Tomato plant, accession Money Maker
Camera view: bottom (45 deg); turntable rotation: 150 degrees
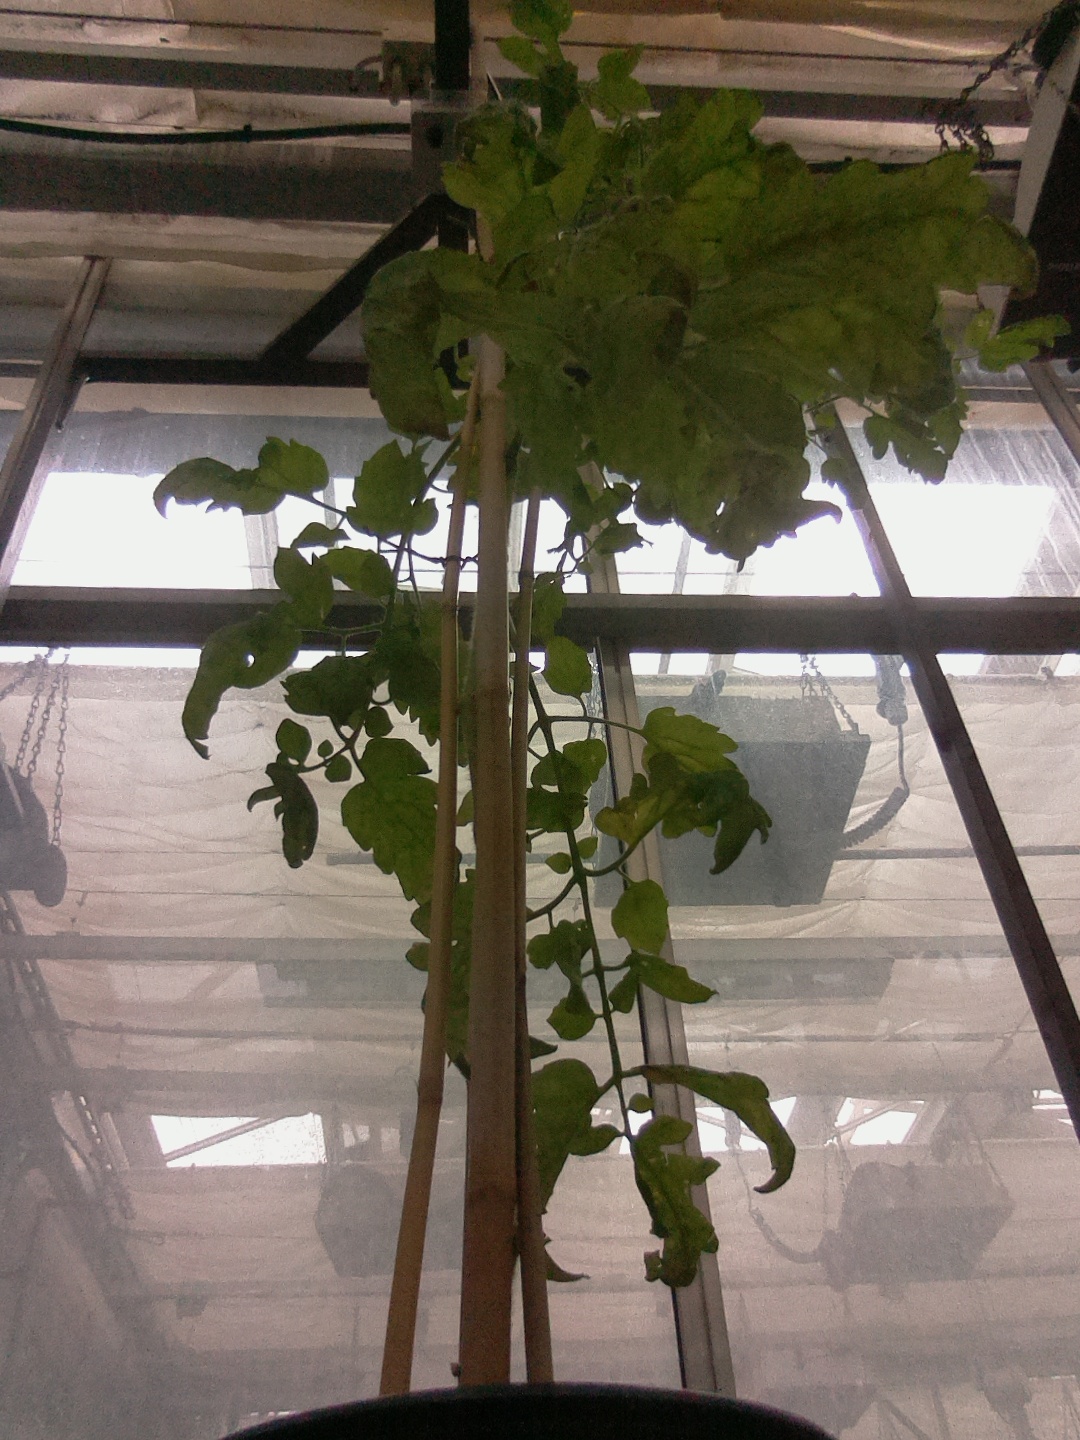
BBCH growth stage 80: fruits start showing typical ripe color (orange -> red)